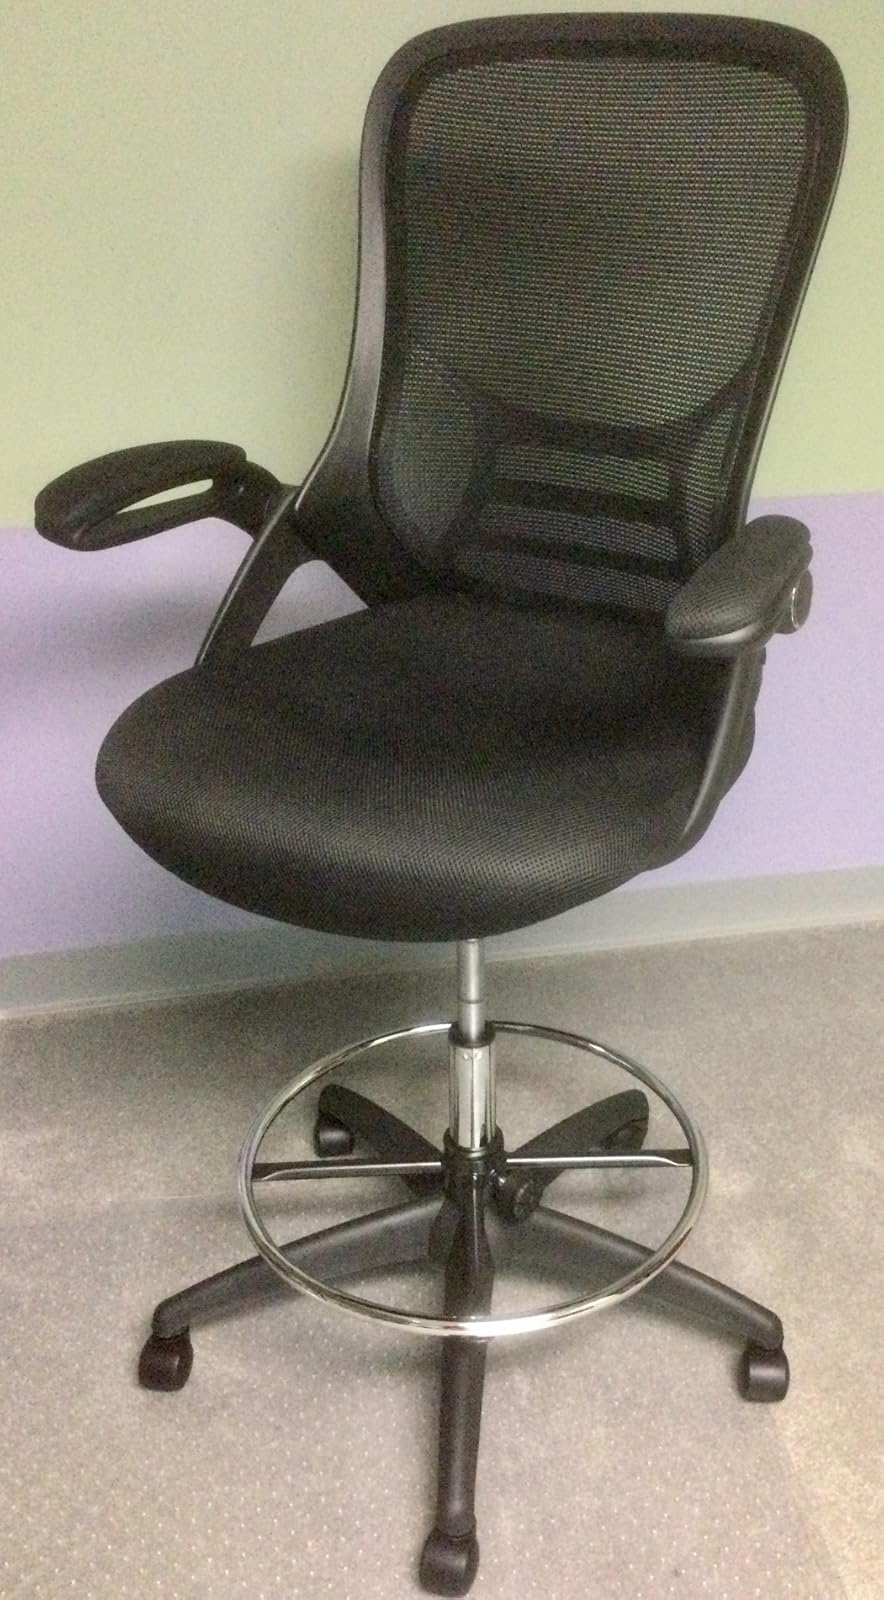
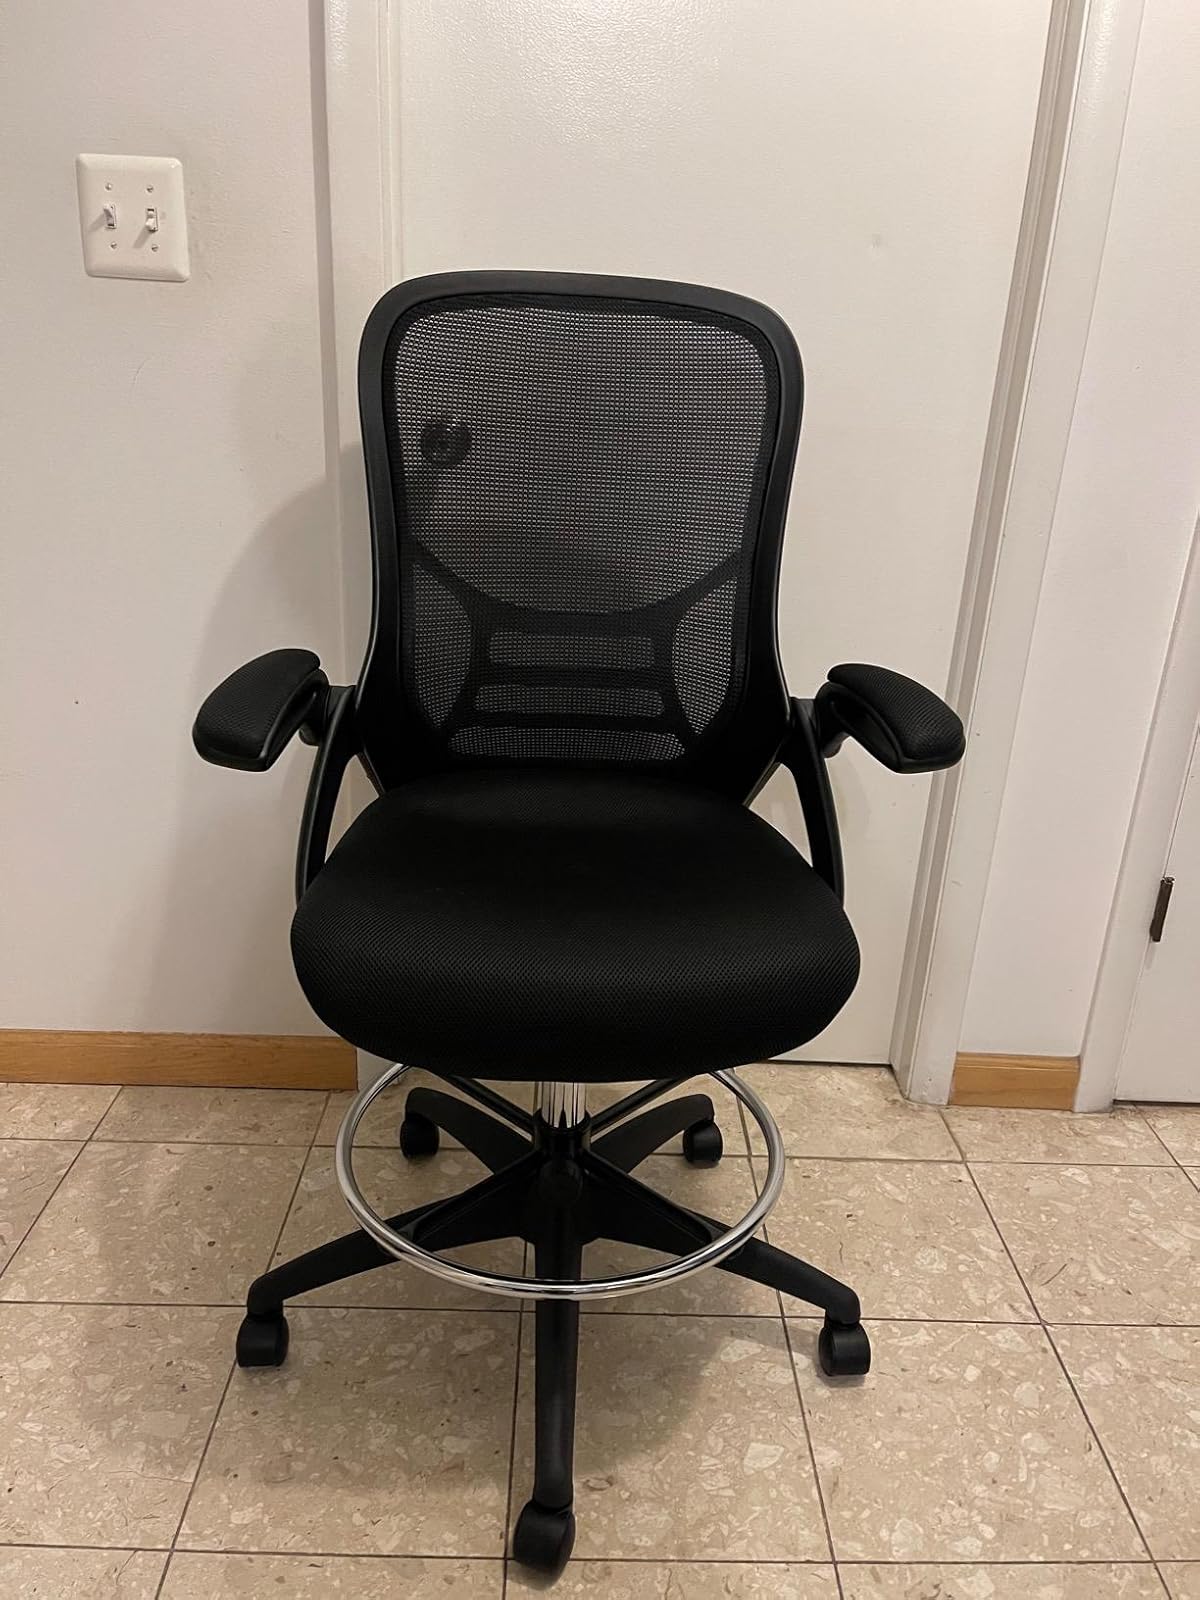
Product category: items_chair
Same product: yes